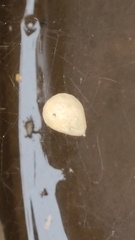
Species: Lactrodectus_hesperus